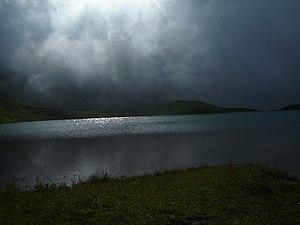
Les Alpes d'Allgäu sont un massif des Préalpes orientales septentrionales. Elles s'élèvent entre l'Autriche et l'Allemagne, au sud de l'Allgäu, un territoire germanique qui leur donne son nom.